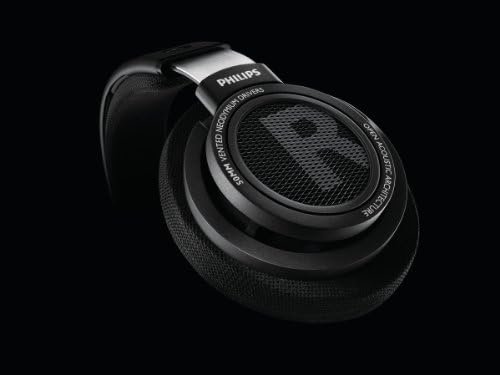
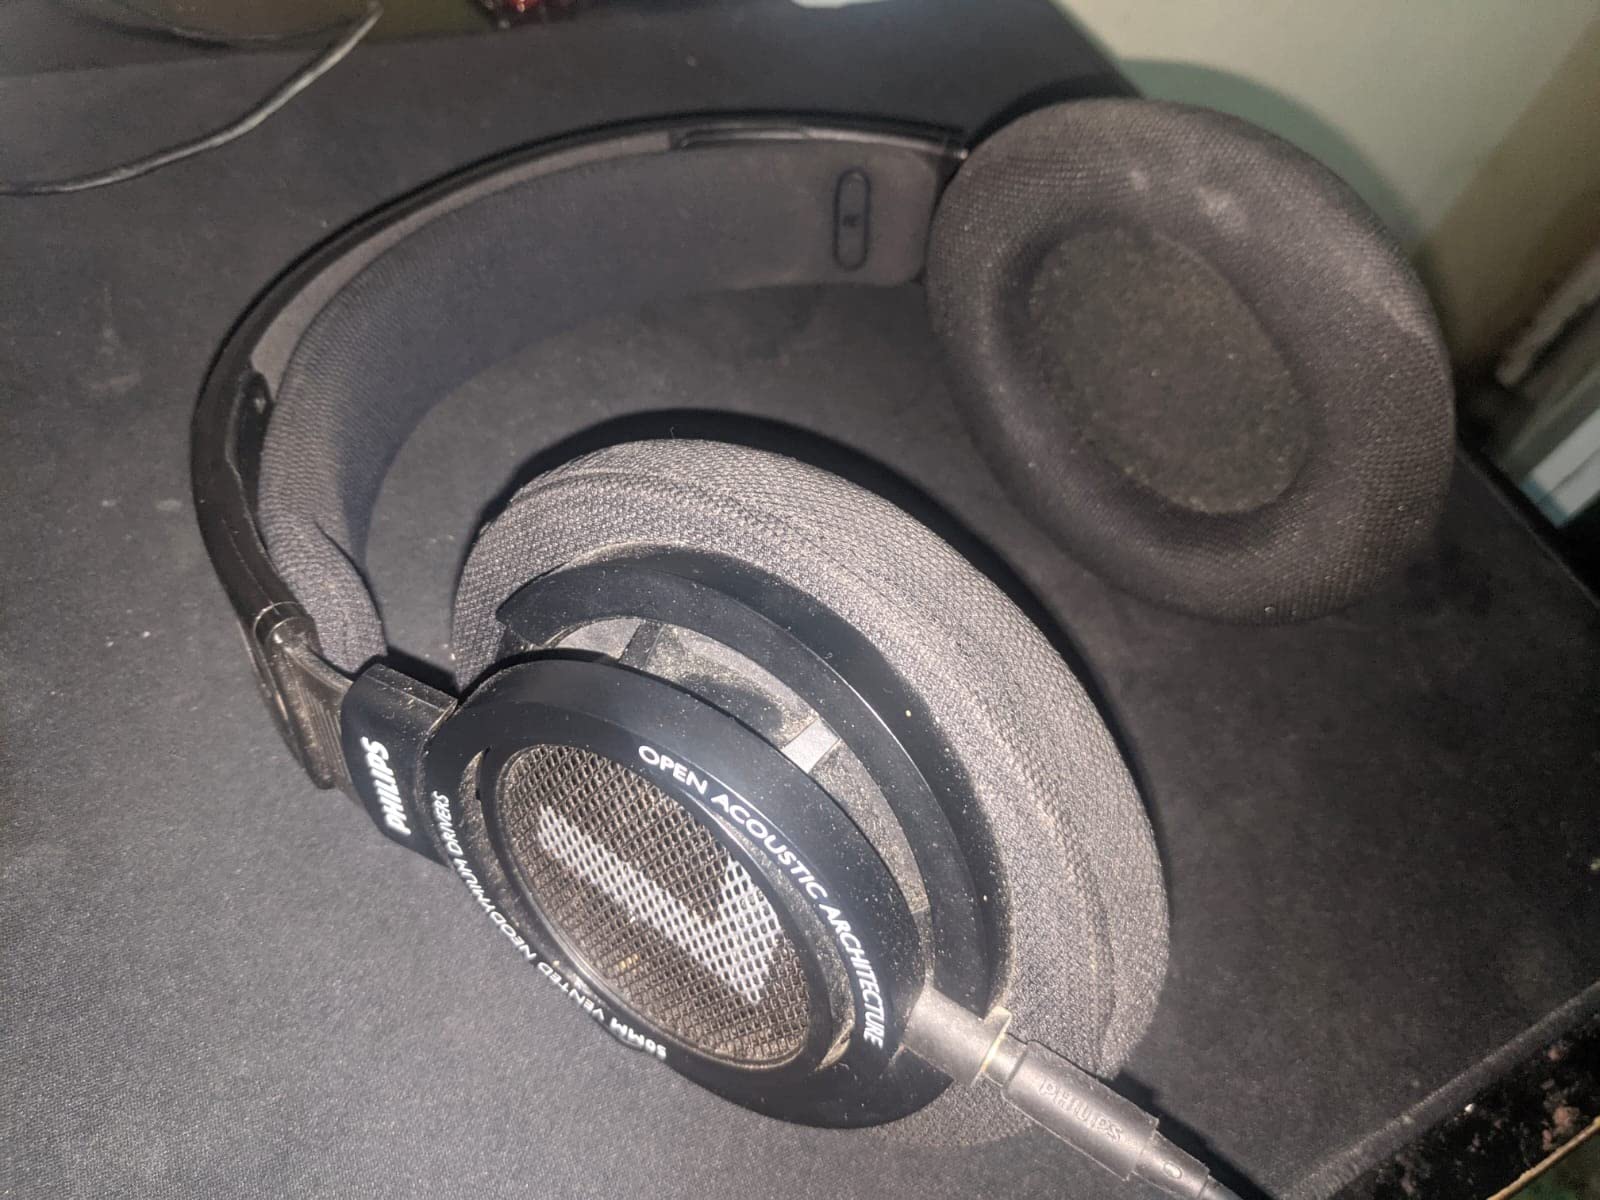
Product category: headphones
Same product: yes